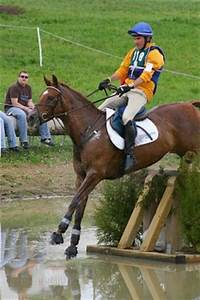
Label: cavallo